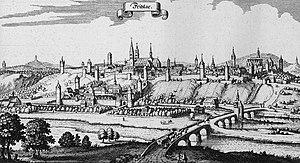
Matthäus Merian, né le 22 septembre 1593 à Bâle, et mort le 19 juin 1650 à Bad Schwalbach, est un graveur sur cuivre et éditeur germano-suisse.
Fritzlar est une ville allemande du Land de Hesse d'environ 15 000 habitants au riche passé. Elle se situe au bord de la rivière Eder. Chef-lieu d'évêché et ville d'empire, elle joua un rôle important dans le Saint-Empire au haut Moyen Âge, aussi bien sur le plan religieux avec l'abattage du chêne de Thor par Boniface de Mayence en 723, qu'avec l'élection d’Henri Iᵉʳ lors de la diète de 919.